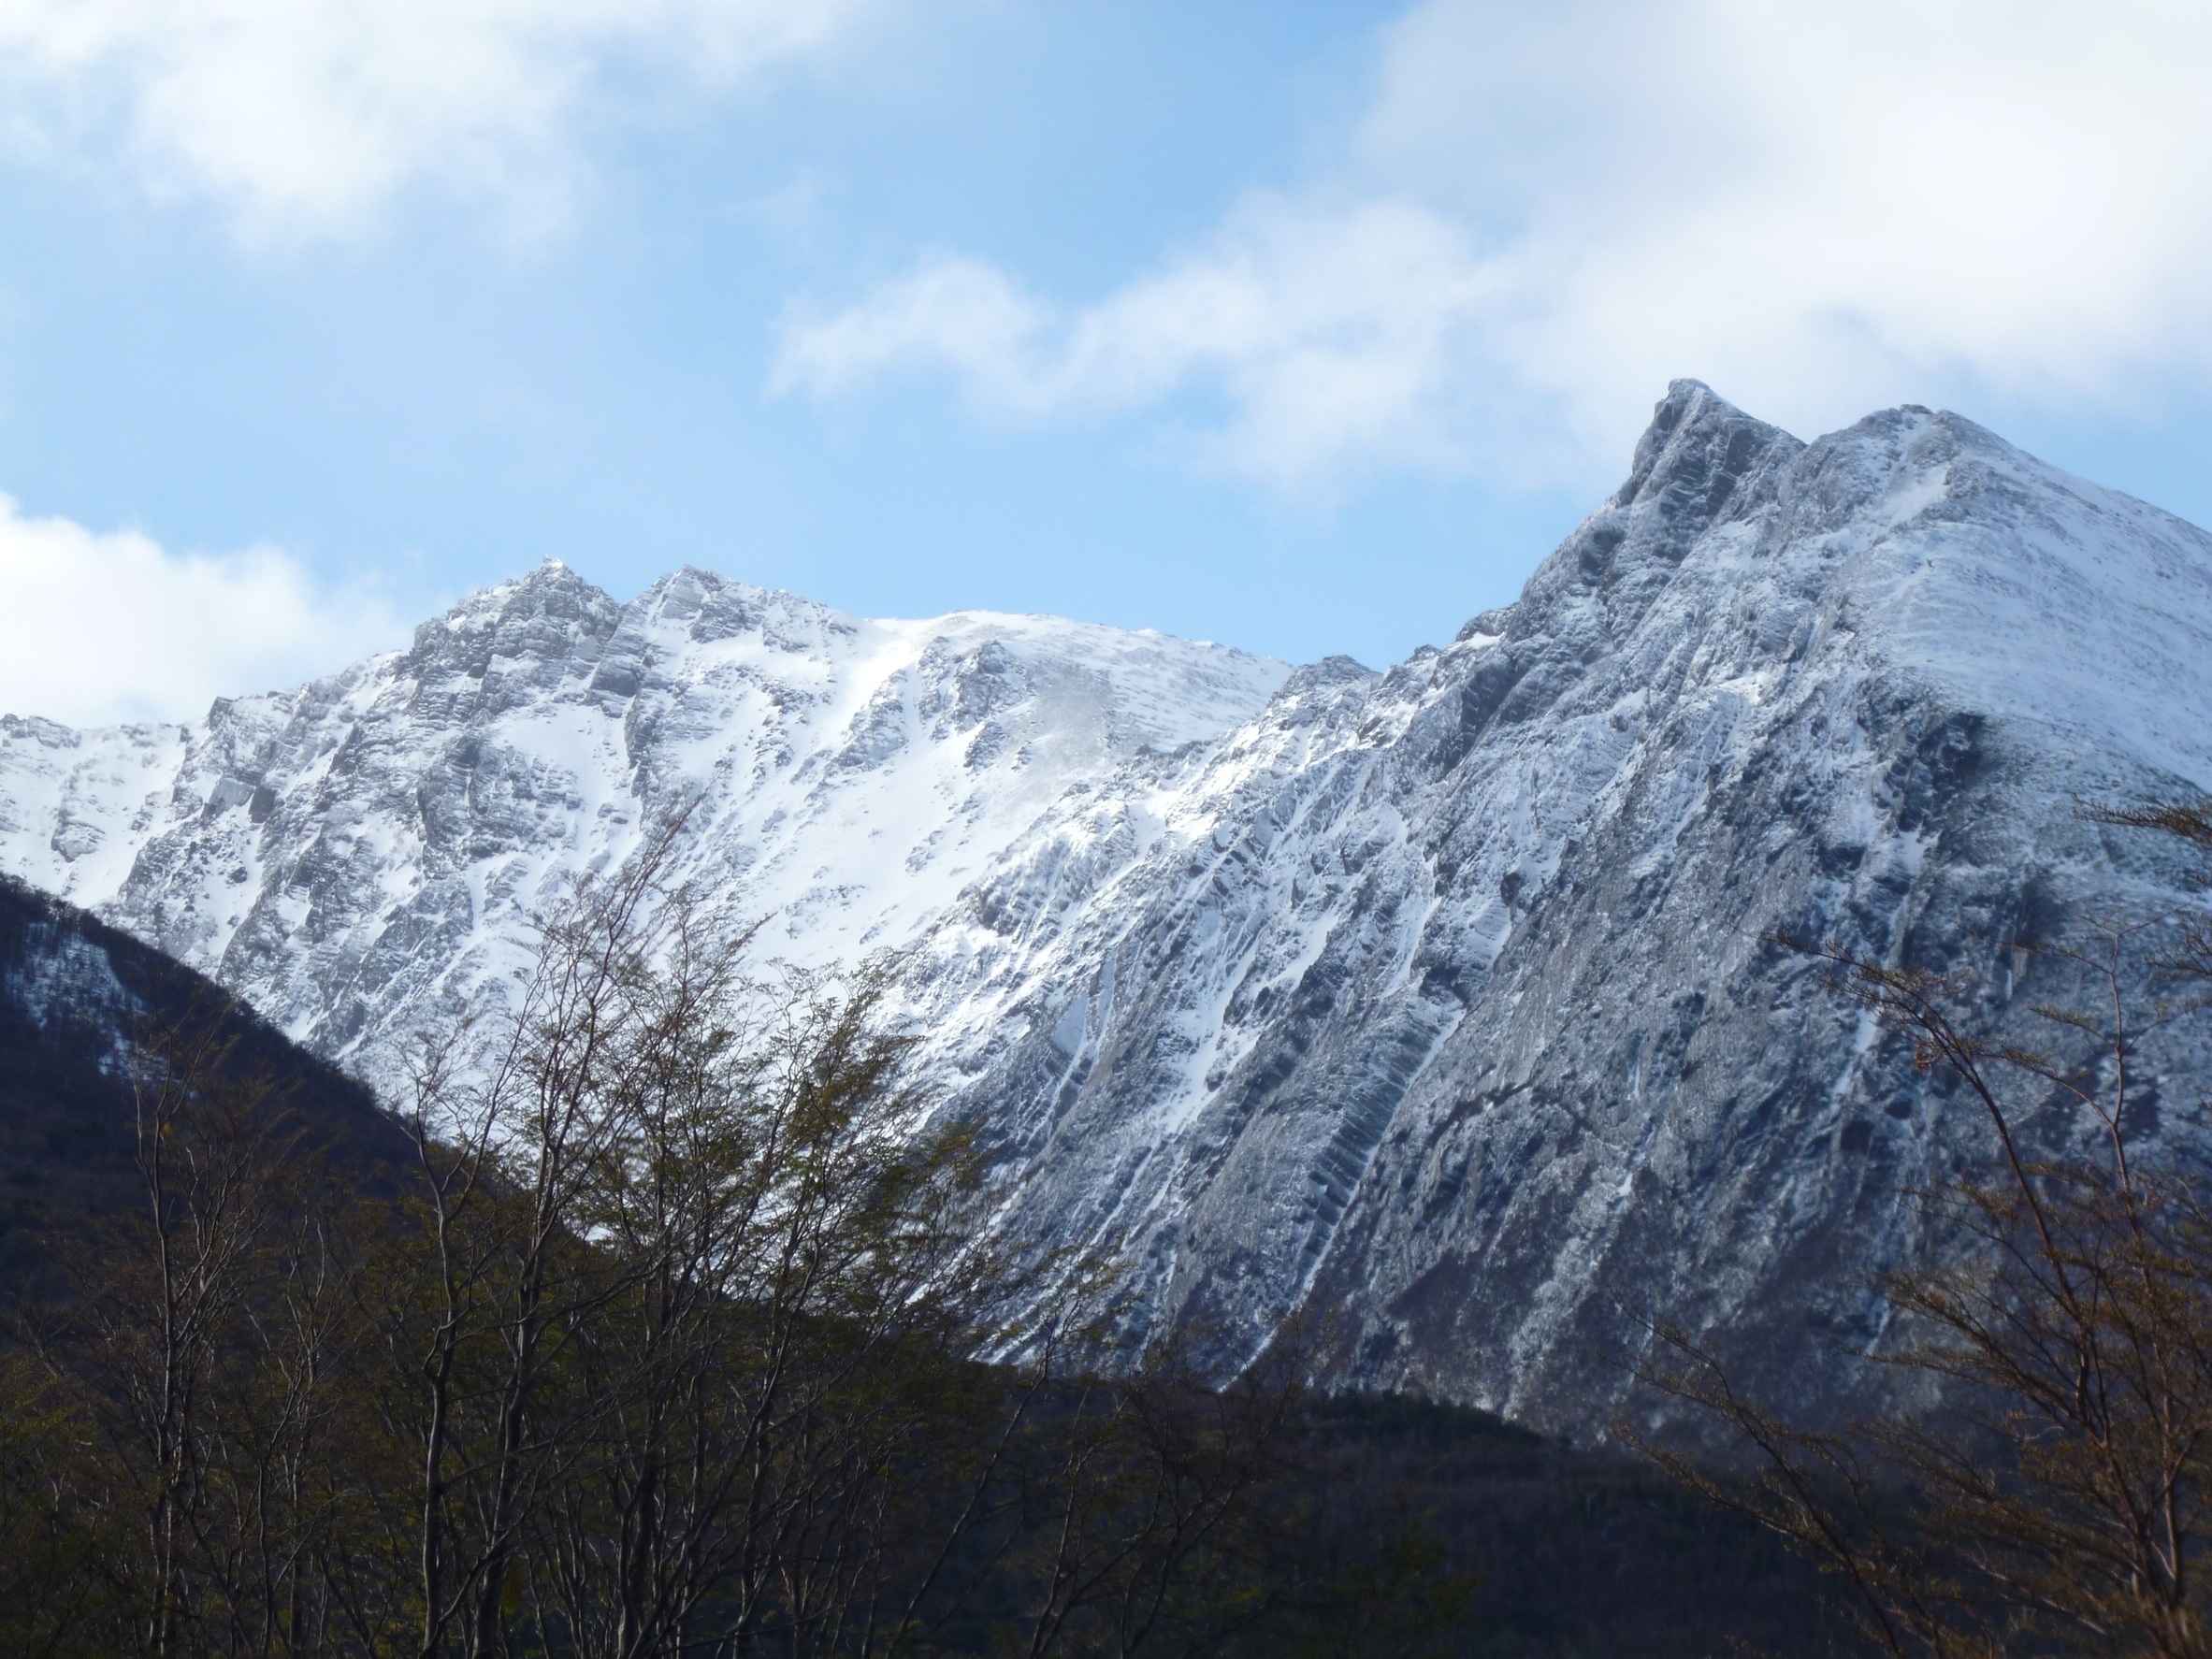
nature, rock, wilderness, walking, mountain, snow, winter, sky, adventure, view, peak, mountain range, environment, high, scenery, weather, altitude, ridge, summit, mountains, alps, plateau, fell, cirque, top, landform, mountain pass, geographical feature, mountainous landforms